Tuquan County

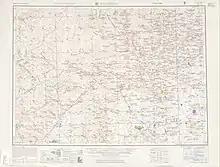
Map including Tuquan (labeled as T'u-ch'üan (Li-ch'üan) 突泉 (醴泉)) (AMS, 1955)

Tuquan County is divided into 6 towns and 3 townships.